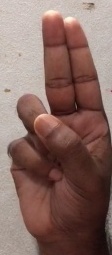
ASL sign: U